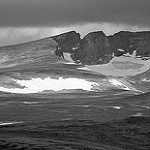
Label: B & W